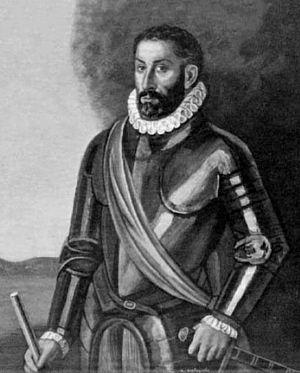
La province du Chaco est une subdivision de l'Argentine située au nord du pays. Elle est bordée à l'ouest par les provinces de Salta et de Santiago del Estero, au sud par celle de Santa Fe, au sud-est par celle de Corrientes et par le Paraguay et à l'est et au nord par la province de Formosa.